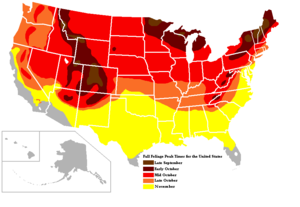
La saison des couleurs est la période de l'année en l'Amérique du nord, surtout dans l'est, où les arbres feuillus changent de couleur avant de perdre leurs feuilles. L'abondance de l'érable à sucre ajoute une importante teinte de rouge à l'orange et au jaune des autres arbres dans les grands espaces arborés. Elle suscite un regain dans l'industrie touristique alors que des voyageurs locaux et internationaux viennent admirer les paysages colorés.